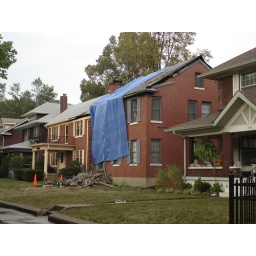
This house is on Blvd Napoleon in the Highlands. One street away from us.